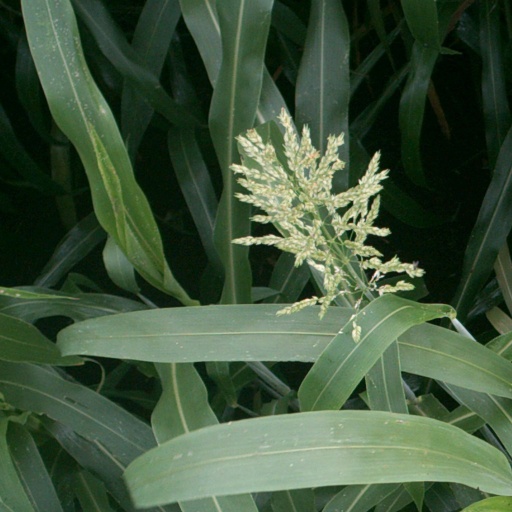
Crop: sorghum